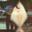
Label: flatfish